Ween

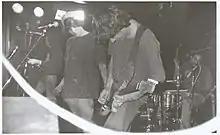
Ween in 1993

Dave Ayers, working in A&R for Minneapolis-based record label Twin/Tone, went to see a live performance by alt-rock band Skunk in the late '80s in Maplewood, New Jersey in anticipation of signing them to a record deal. Ween, friends of Skunk, were the opening act that night. Ayers signed Ween to Twin/Tone that night, and would soon become the band's manager. Skunk would break up in 1991 and their drummer, Claude Coleman, Jr., would play a few shows with Ween in 1992 before joining the band full-time in 1994.